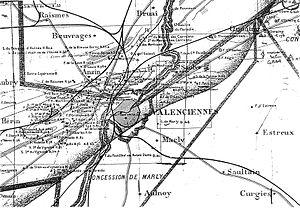
Carte des concessions des compagnies minières d'Anzin et de Marly.
L'histoire du bassin minier du Nord-Pas-de-Calais retrace en détail tous les faits historiques de l'exploitation de ce bassin minier, exploité intensivement pour la houille présente dans son sous-sol de la fin du XVIIᵉ siècle jusqu'à la fin du XXᵉ siècle.
La Compagnie des mines de Marly était une compagnie minière qui exploitait la houille dans le Bassin minier du Nord-Pas-de-Calais, à Saint-Saulve. Contrairement aux autres compagnies, celle de Marly n'a pas eu de continuité. La concession est passée de petites périodes d'exploitation à de grandes périodes d'abandon. Les fortes venues d'eau inondent les chantiers de trois fosses, qui sont alors abandonnées et deviennent des avaleresses. Pour les autres, la période d'exploitation est très courte, moins d'une dizaine d'années. Certaines fosses sont réutilisées des décennies après leur fermeture.